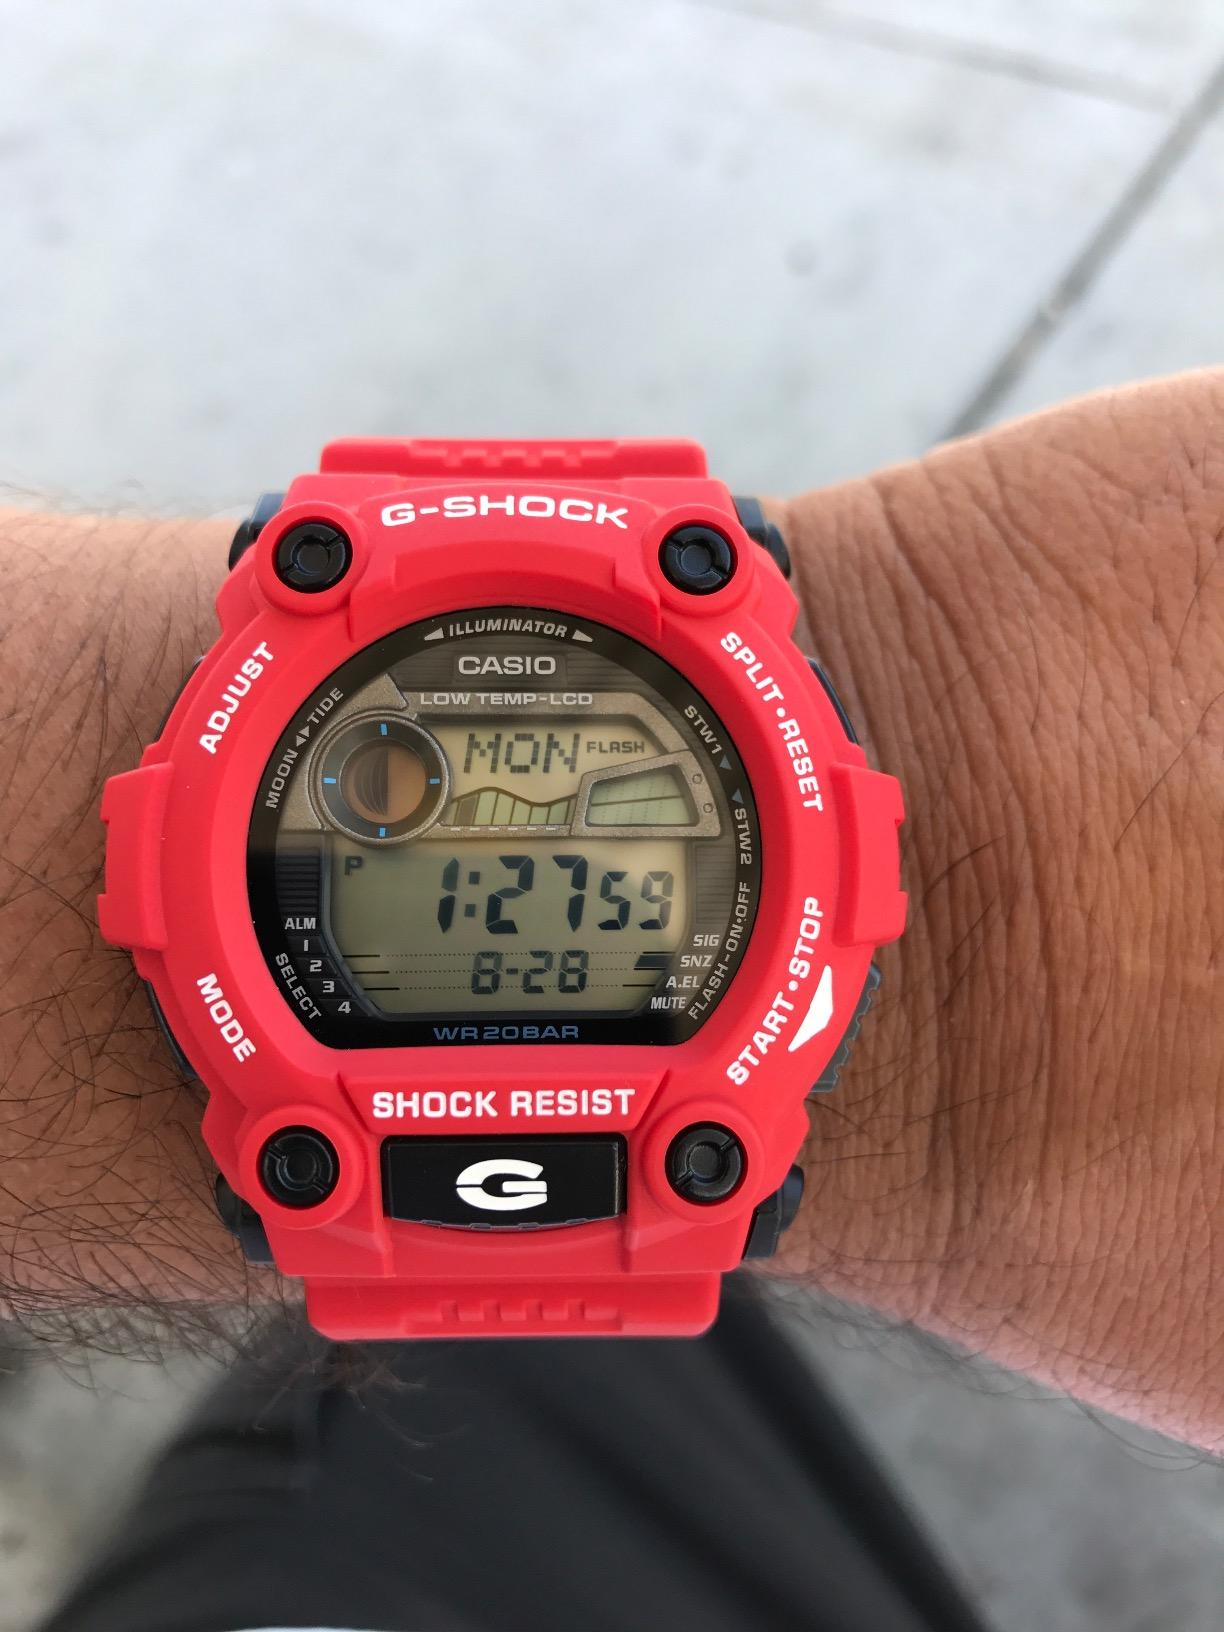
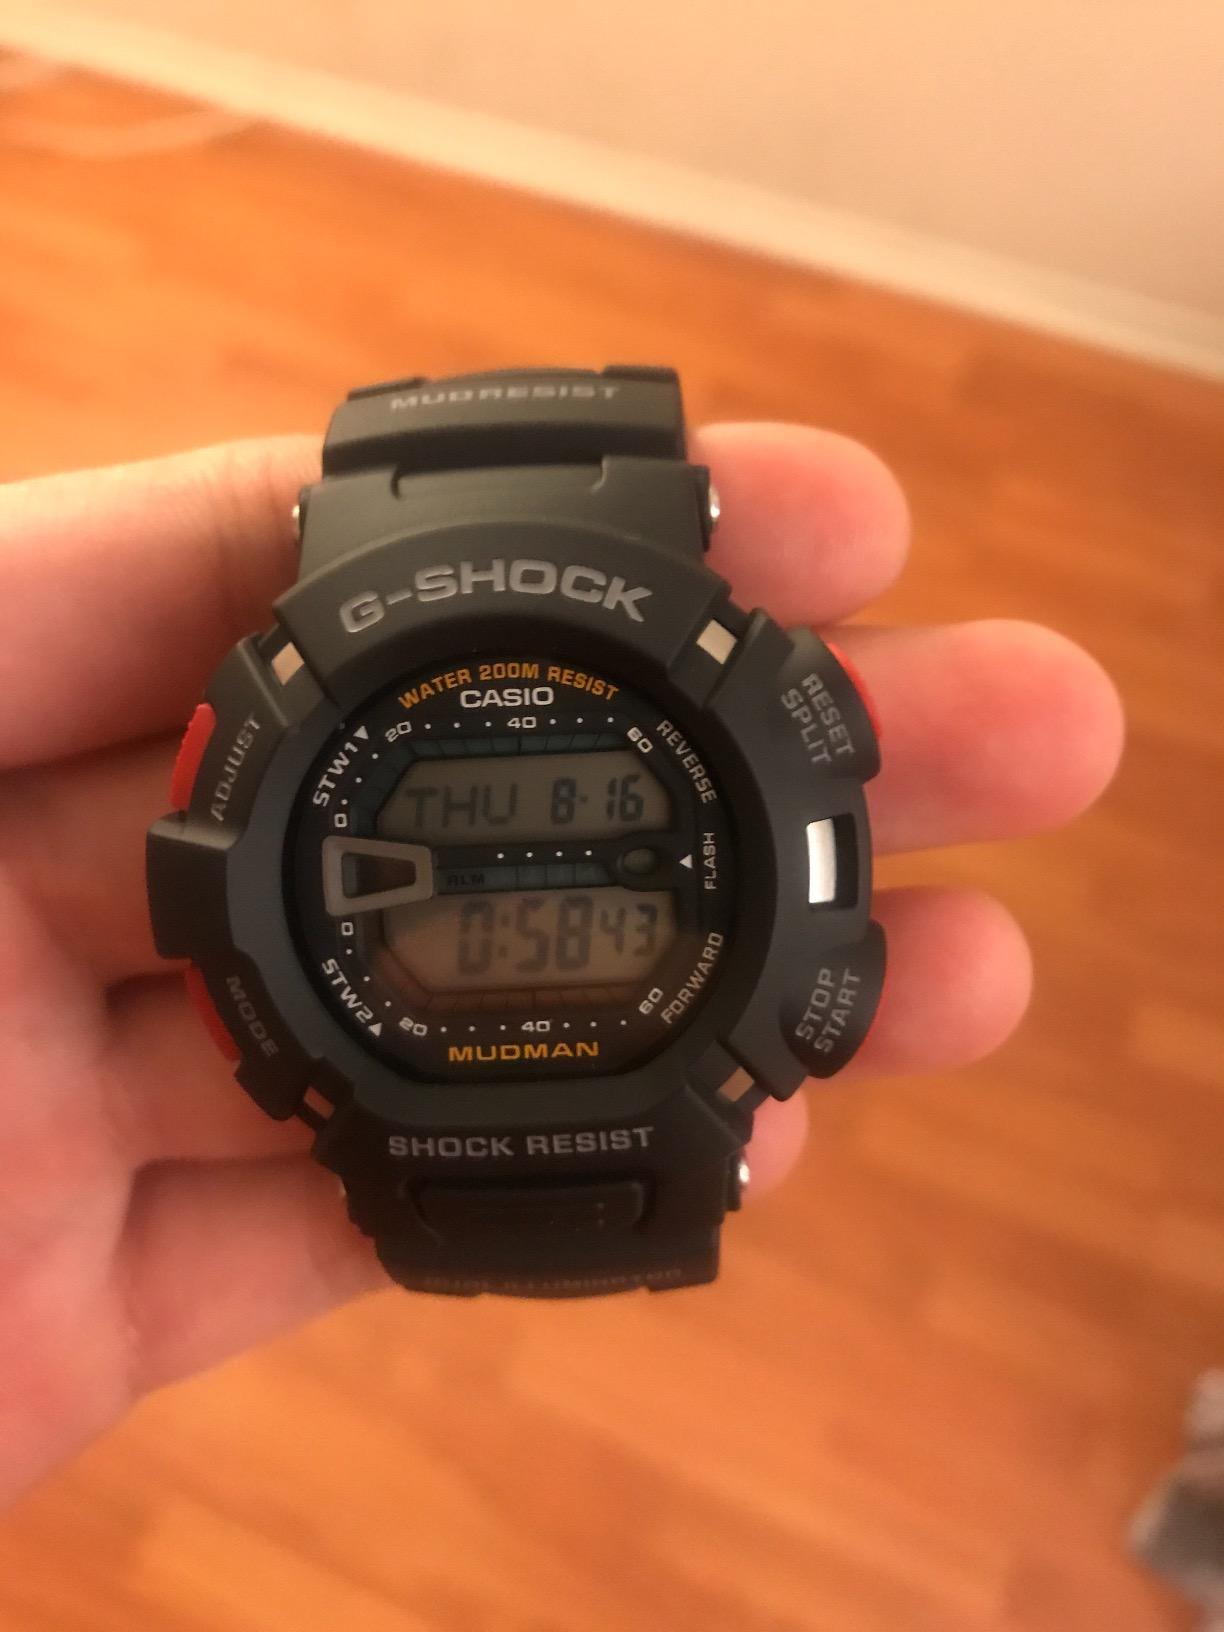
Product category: accessories_watch
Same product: no